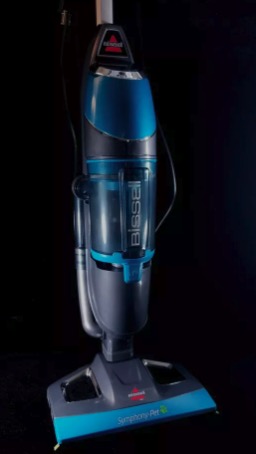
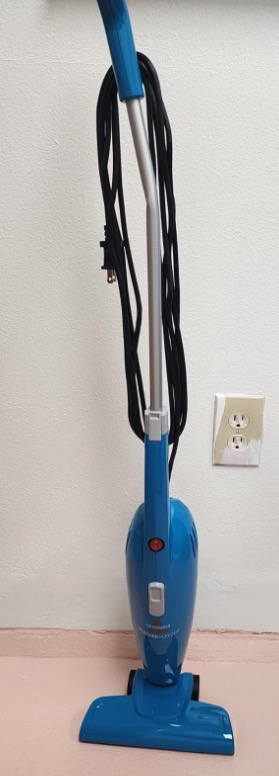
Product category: items_vacuum
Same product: no